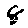
Label: 8